Olmec colossal heads

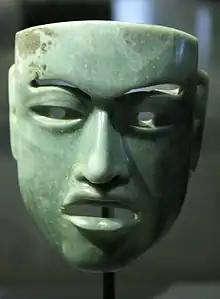
"Olmec-style" face mask in jade

The discovery of the first colossal head at Tres Zapotes in 1862 by José María Melgar y Serrano was not well documented nor reported outside Mexico.